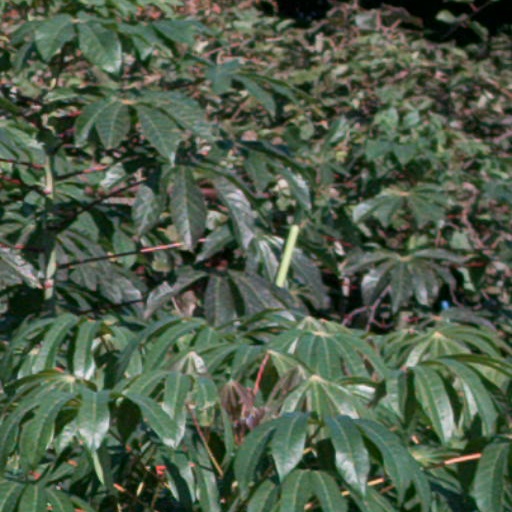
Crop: cassava